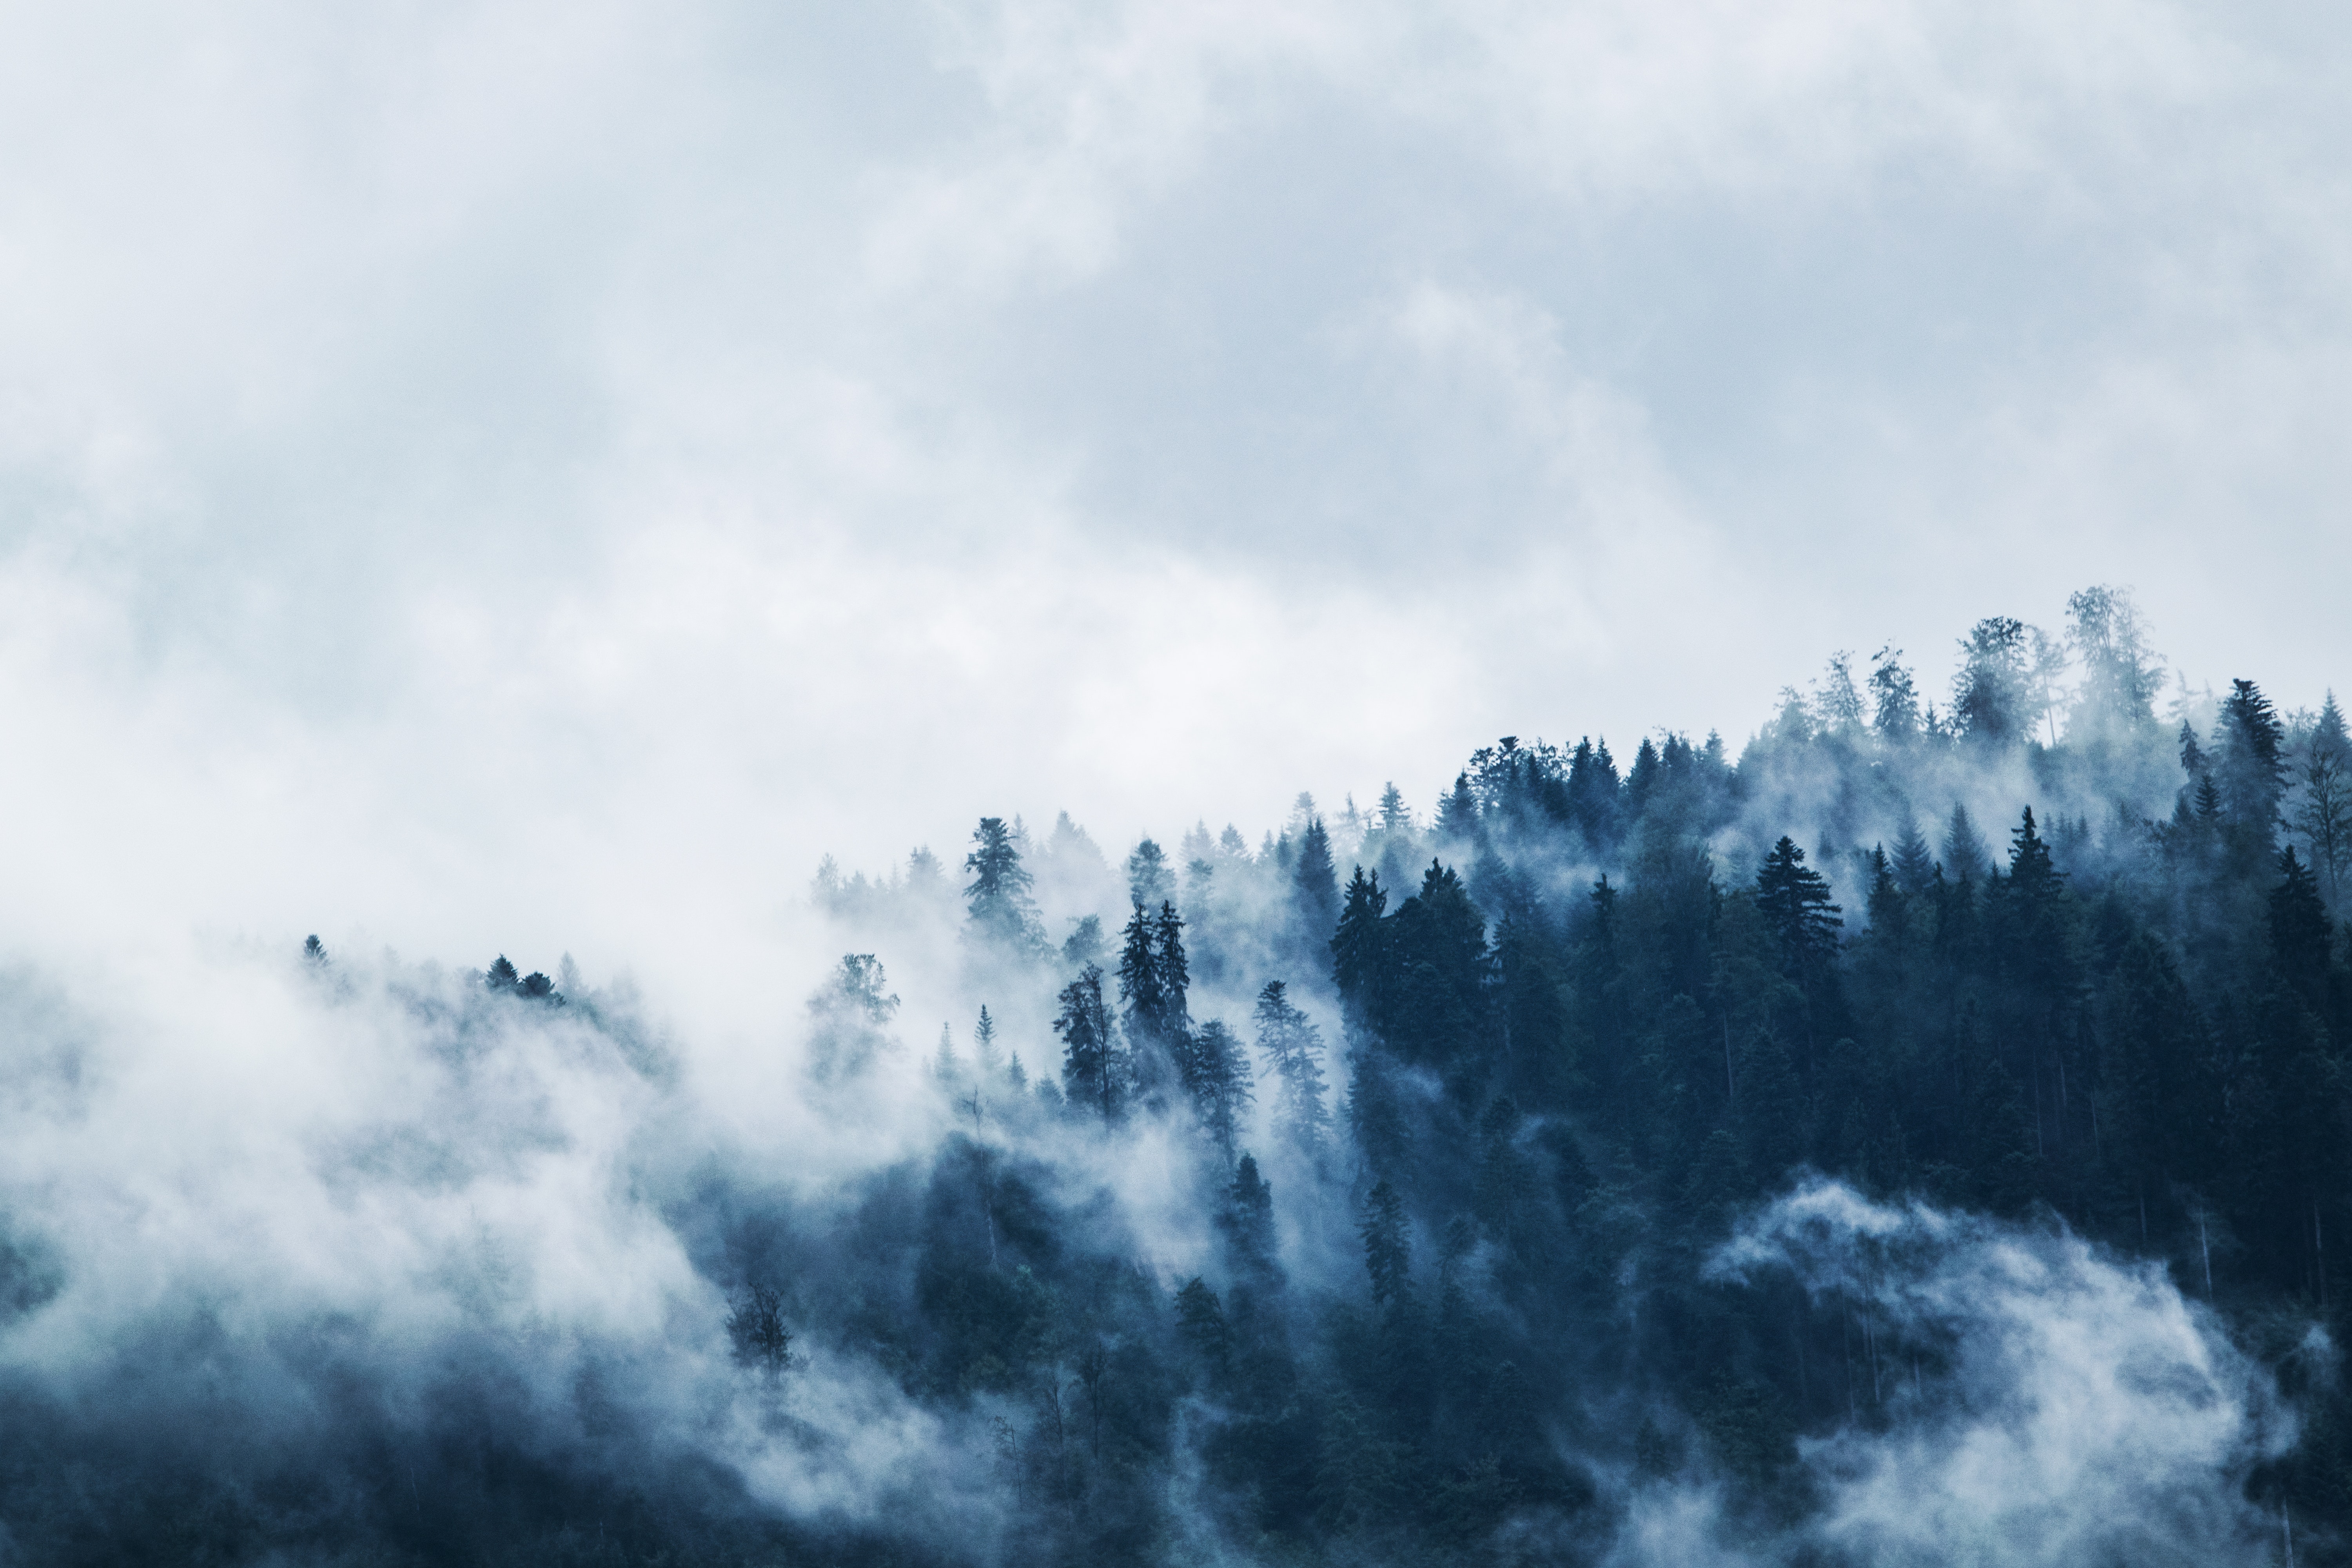
frog, winter, trees, sky, cloud, blue, atmospheric phenomenon, daytime, atmosphere, natural landscape, tree, wilderness, water, forest, mist, mountain, meteorological phenomenon, fog, sunlight, geological phenomenon, landscape, snow, reflection, hill